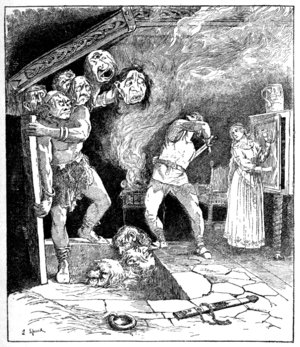
Le Château de Soria Moria est le titre d'un conte populaire norvégien recueilli par Peter Christen Asbjørnsen à Røyken, dans le comté de Buskerud, et qui a été publié dans Norske Folkeeventyr, le célèbre recueil de contes d'Asbjørnsen et Moe, en 1843. C'est l'un des contes merveilleux les plus connus en Norvège. Andrew Lang l'a ensuite inclus dans son recueil intitulé The Red Fairy Book.